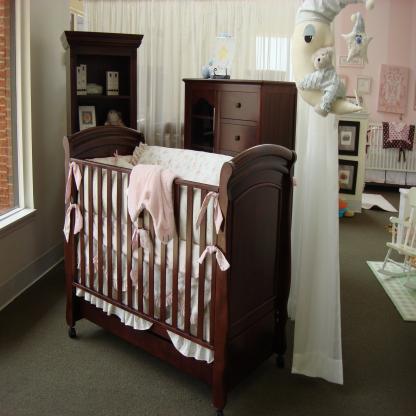
Scene: Indoor